Miroku Corp.

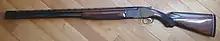
Miroku Model 3700.

Modern history of the company began in 1946 as harpoon cannon producer for the recovering Japanese whaling industry, expanding into firearms after the San Francisco Peace Treaty in 1951.